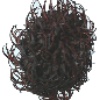
Label: Rambutan 1